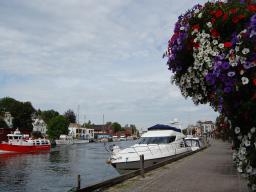
Label: Background_without_leaves